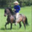
Label: horse